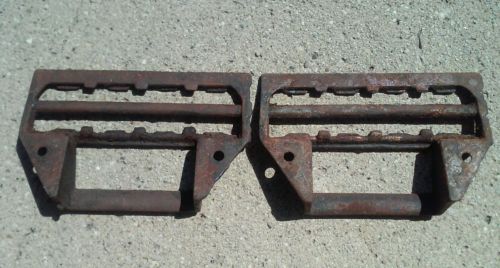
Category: cabinet